The Snow Queen (South Korean TV series)

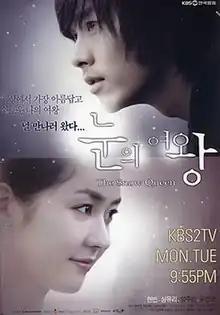
Promotional poster

The Snow Queen is a South Korean television series starring Hyun Bin and Sung Yu-ri. It aired on KBS2 from November 13, 2006 to January 8, 2007 on Mondays and Tuesdays at 21:55 (KST) for 16 episodes.